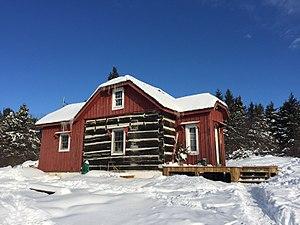
La &lt
Alonzo Wright était un homme politique et un homme d'affaires canadien surnommé « King of the Gatineau ».